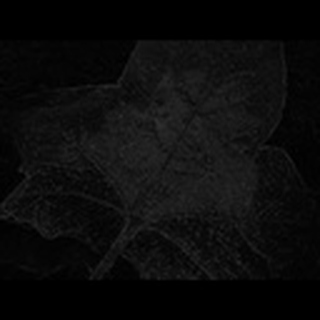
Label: cotton_aphids